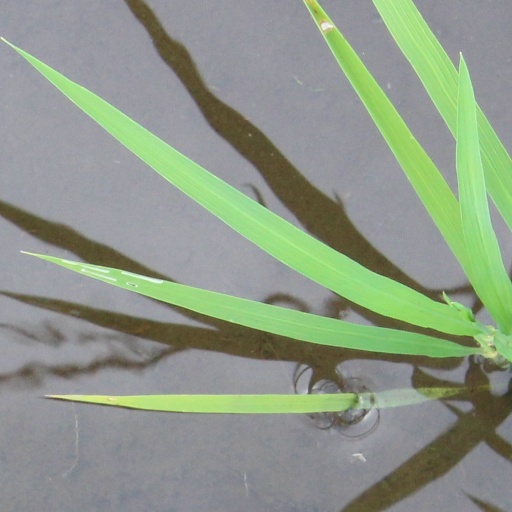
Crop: rice